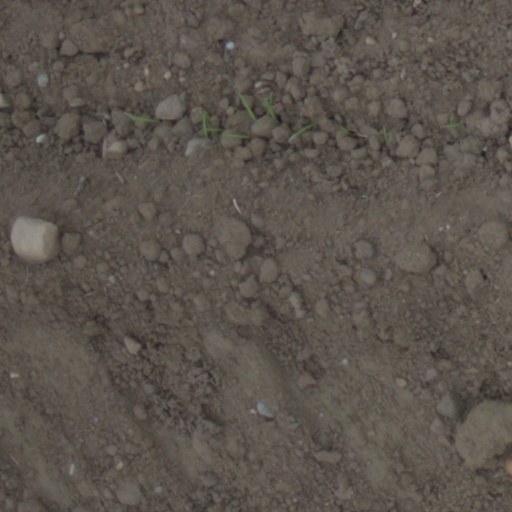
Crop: wheat